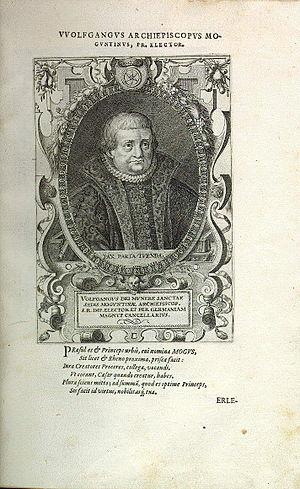
Wolfgang de Dalberg, né 1538, décédé le 5 avril 1601 à Aschaffenbourg, a été Prince-Électeur-archevêque de Mayence de 1582 à 1601.